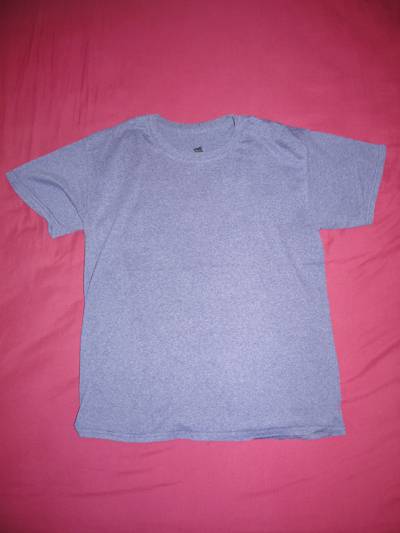
Waste category: clothes